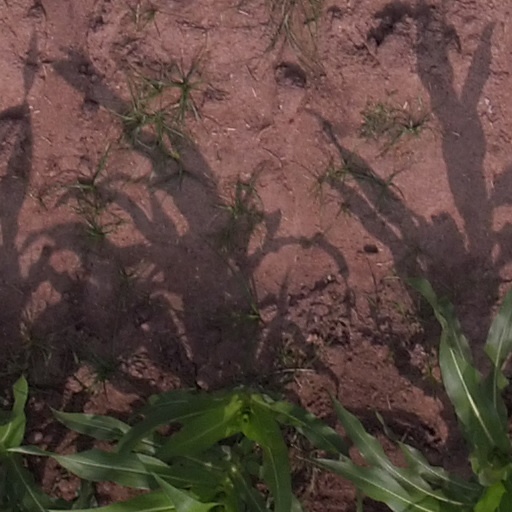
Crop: maize; corn